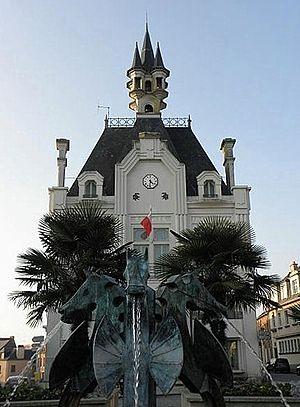
Mairie de Saint-Méen-le-Grand (35).